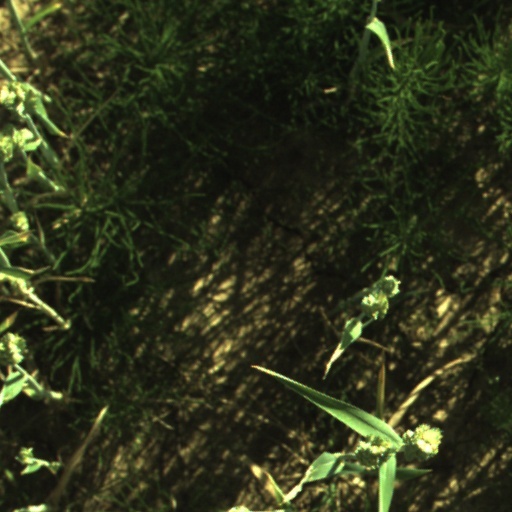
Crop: wheat